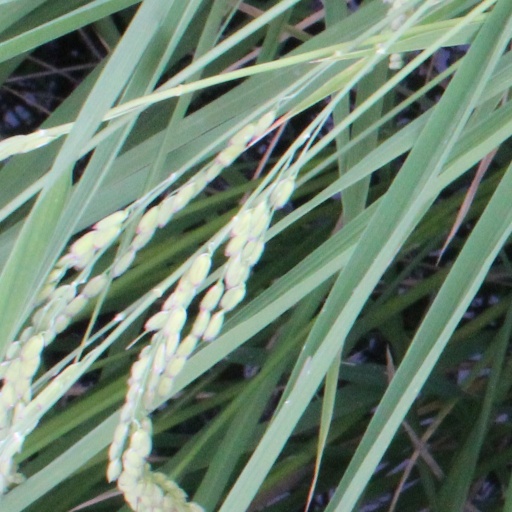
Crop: rice